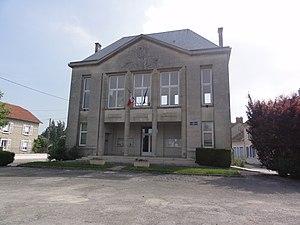
Berry-au-Bac (Aisne) Mairie This building is indexed in the Base Mérimée, a database of architectural heritage maintained by the French Ministry of Culture,
Berry-au-Bac est une commune française située dans le département de l'Aisne, en région Hauts-de-France.